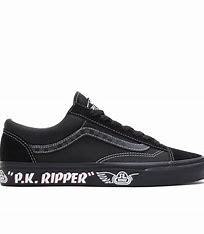
Brand: Vans
Model: Style 36 Skate